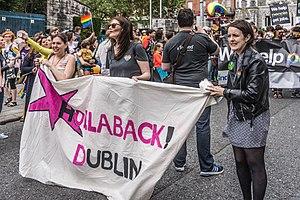
Hollaback! est une Organisation non gouvernementale américaine, à but non lucratif, qui lutte contre le harcèlement de rue. D'abord un blog créé en 2005 par sept jeunes New-Yorkais, Hollaback! est devenu une ONG en 2010. C'est également en 2010 qu'ils ont lancé une application mobile gratuite pour iPhone et Android.